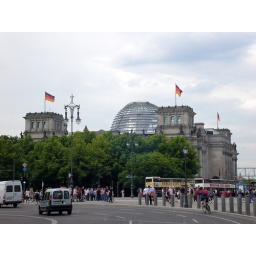
Old building with shiny new glass dome planted in the top.